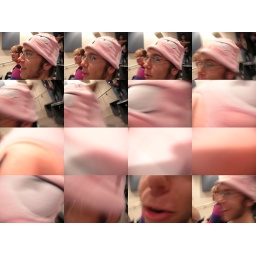
This is the pig hat that cara bought, in the form of sequential ART.